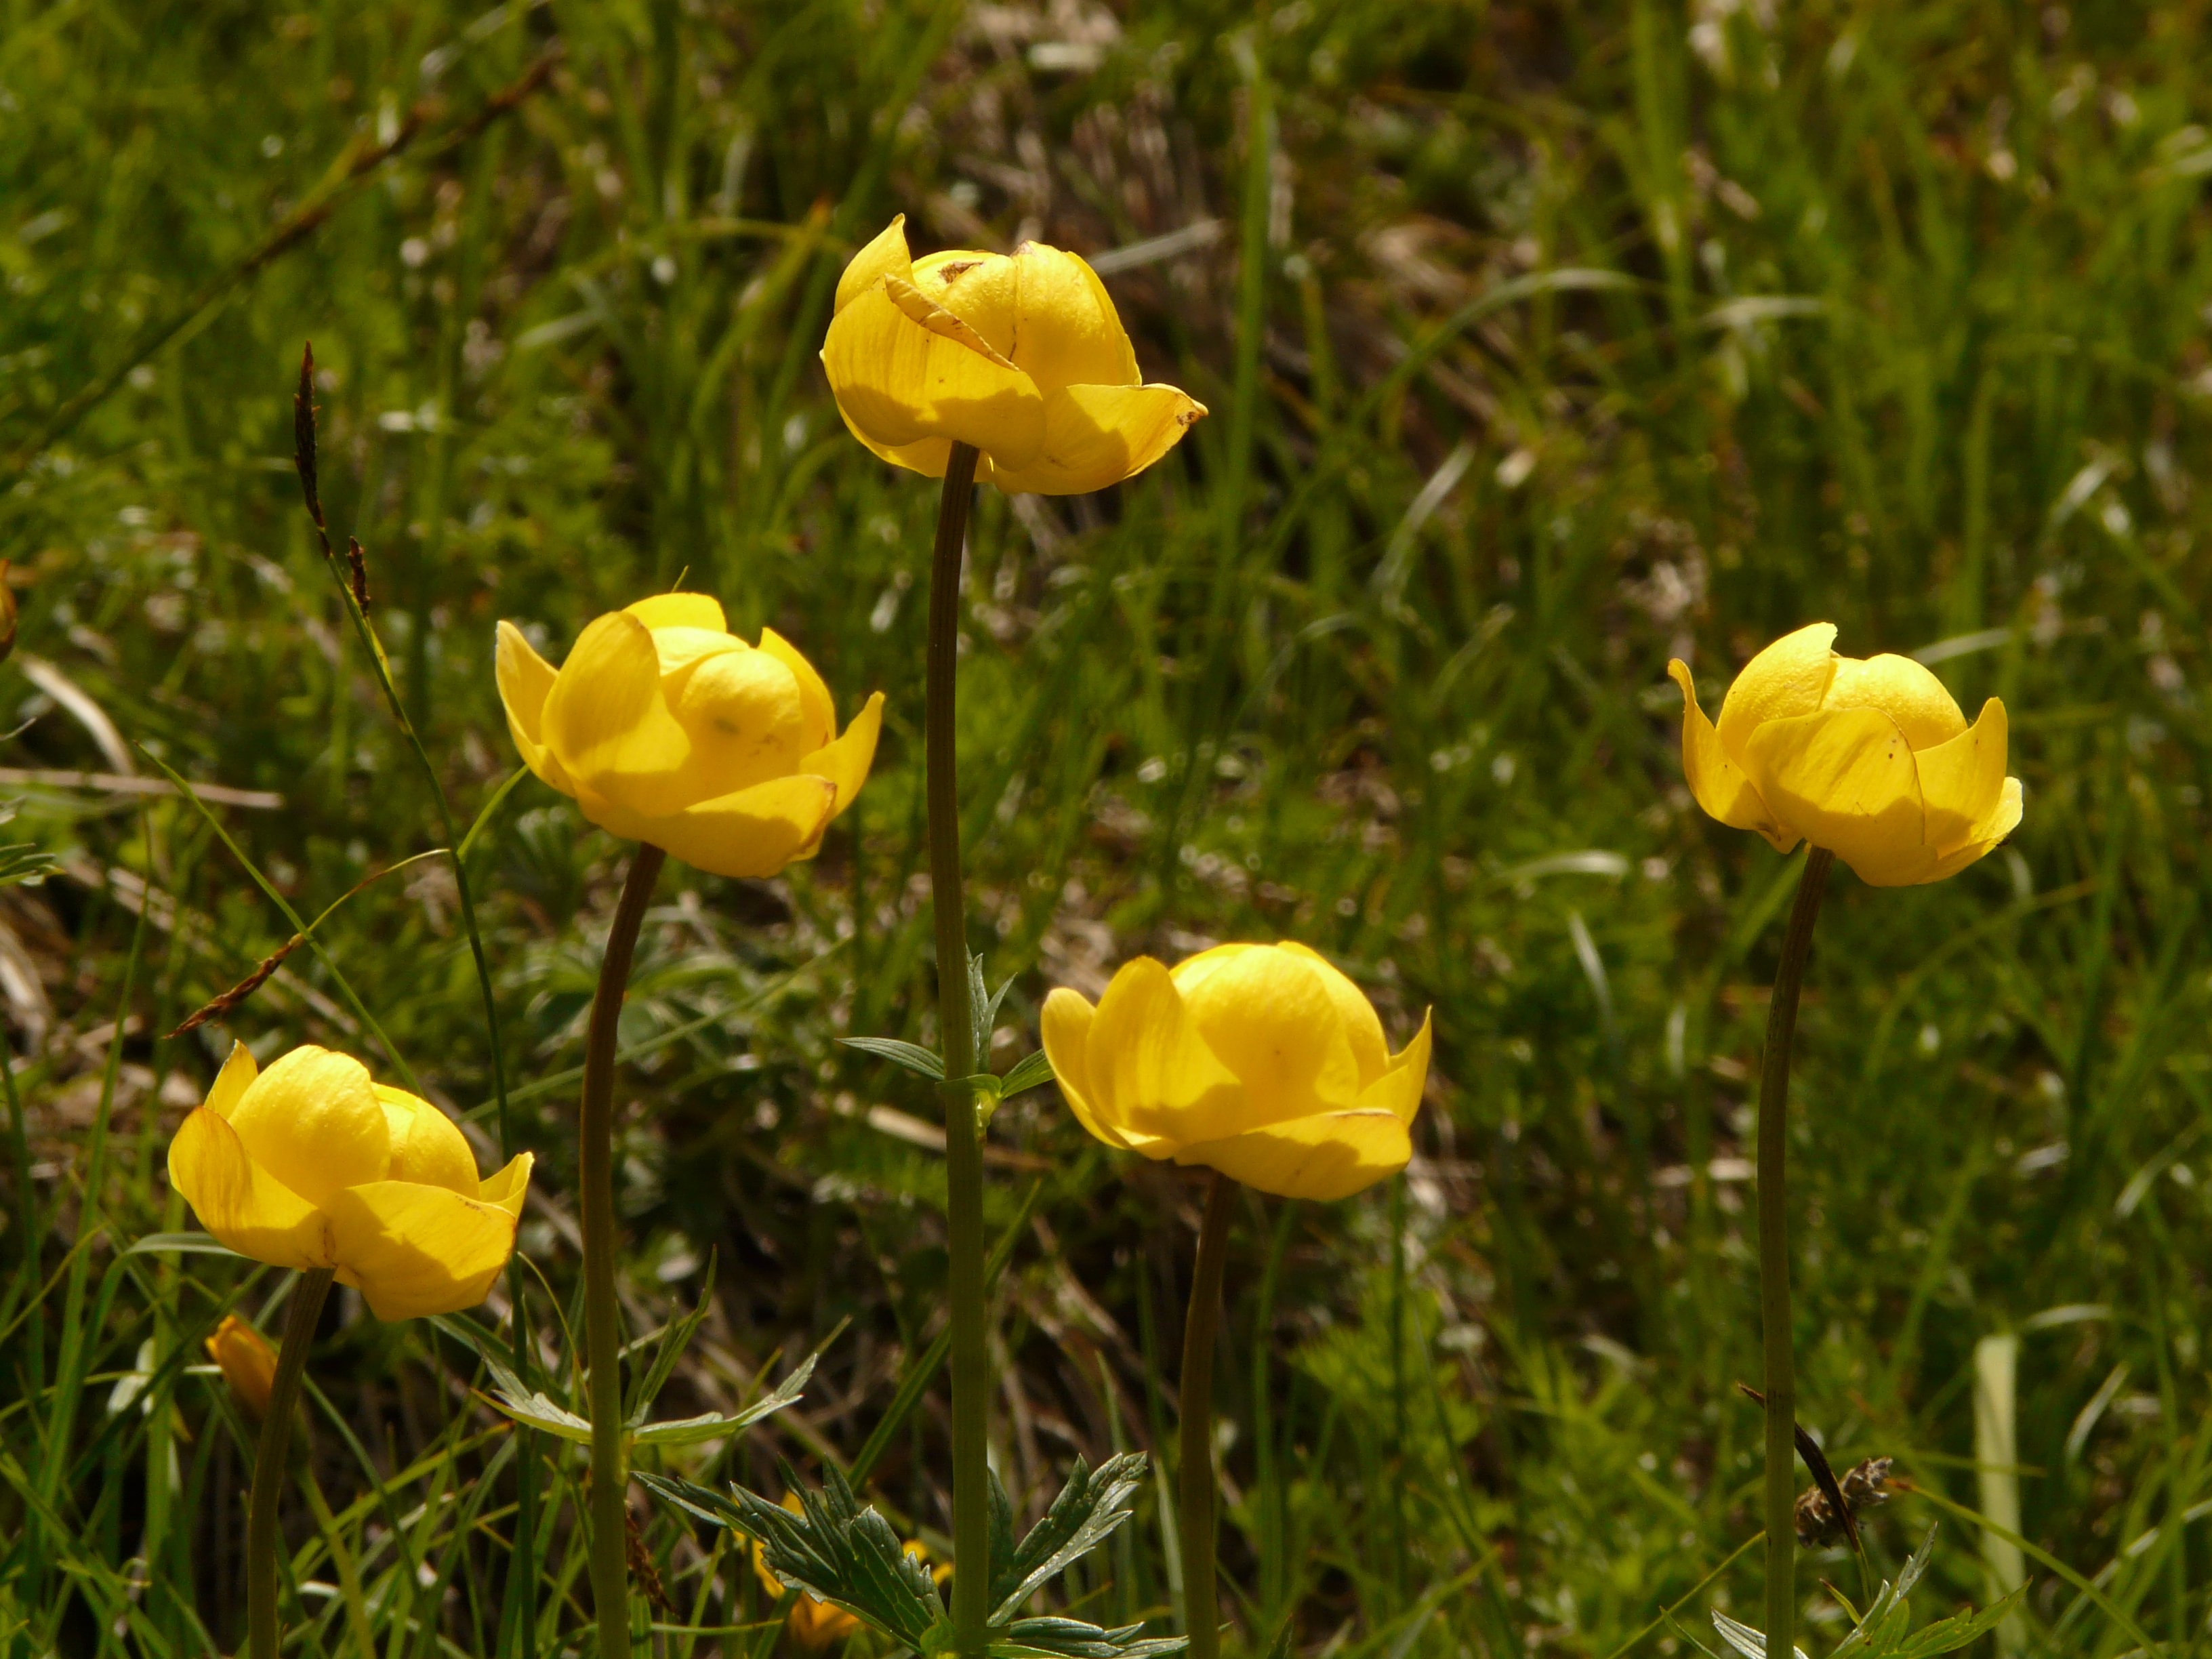
blossom, plant, field, meadow, prairie, flower, bloom, yellow, flora, wildflower, poppy, evening primrose, flowering plant, alpine flower, hahnenfu gew chs, globe flower, eschscholzia californica, land plant, poppy family, large flowered evening primrose, calochortus